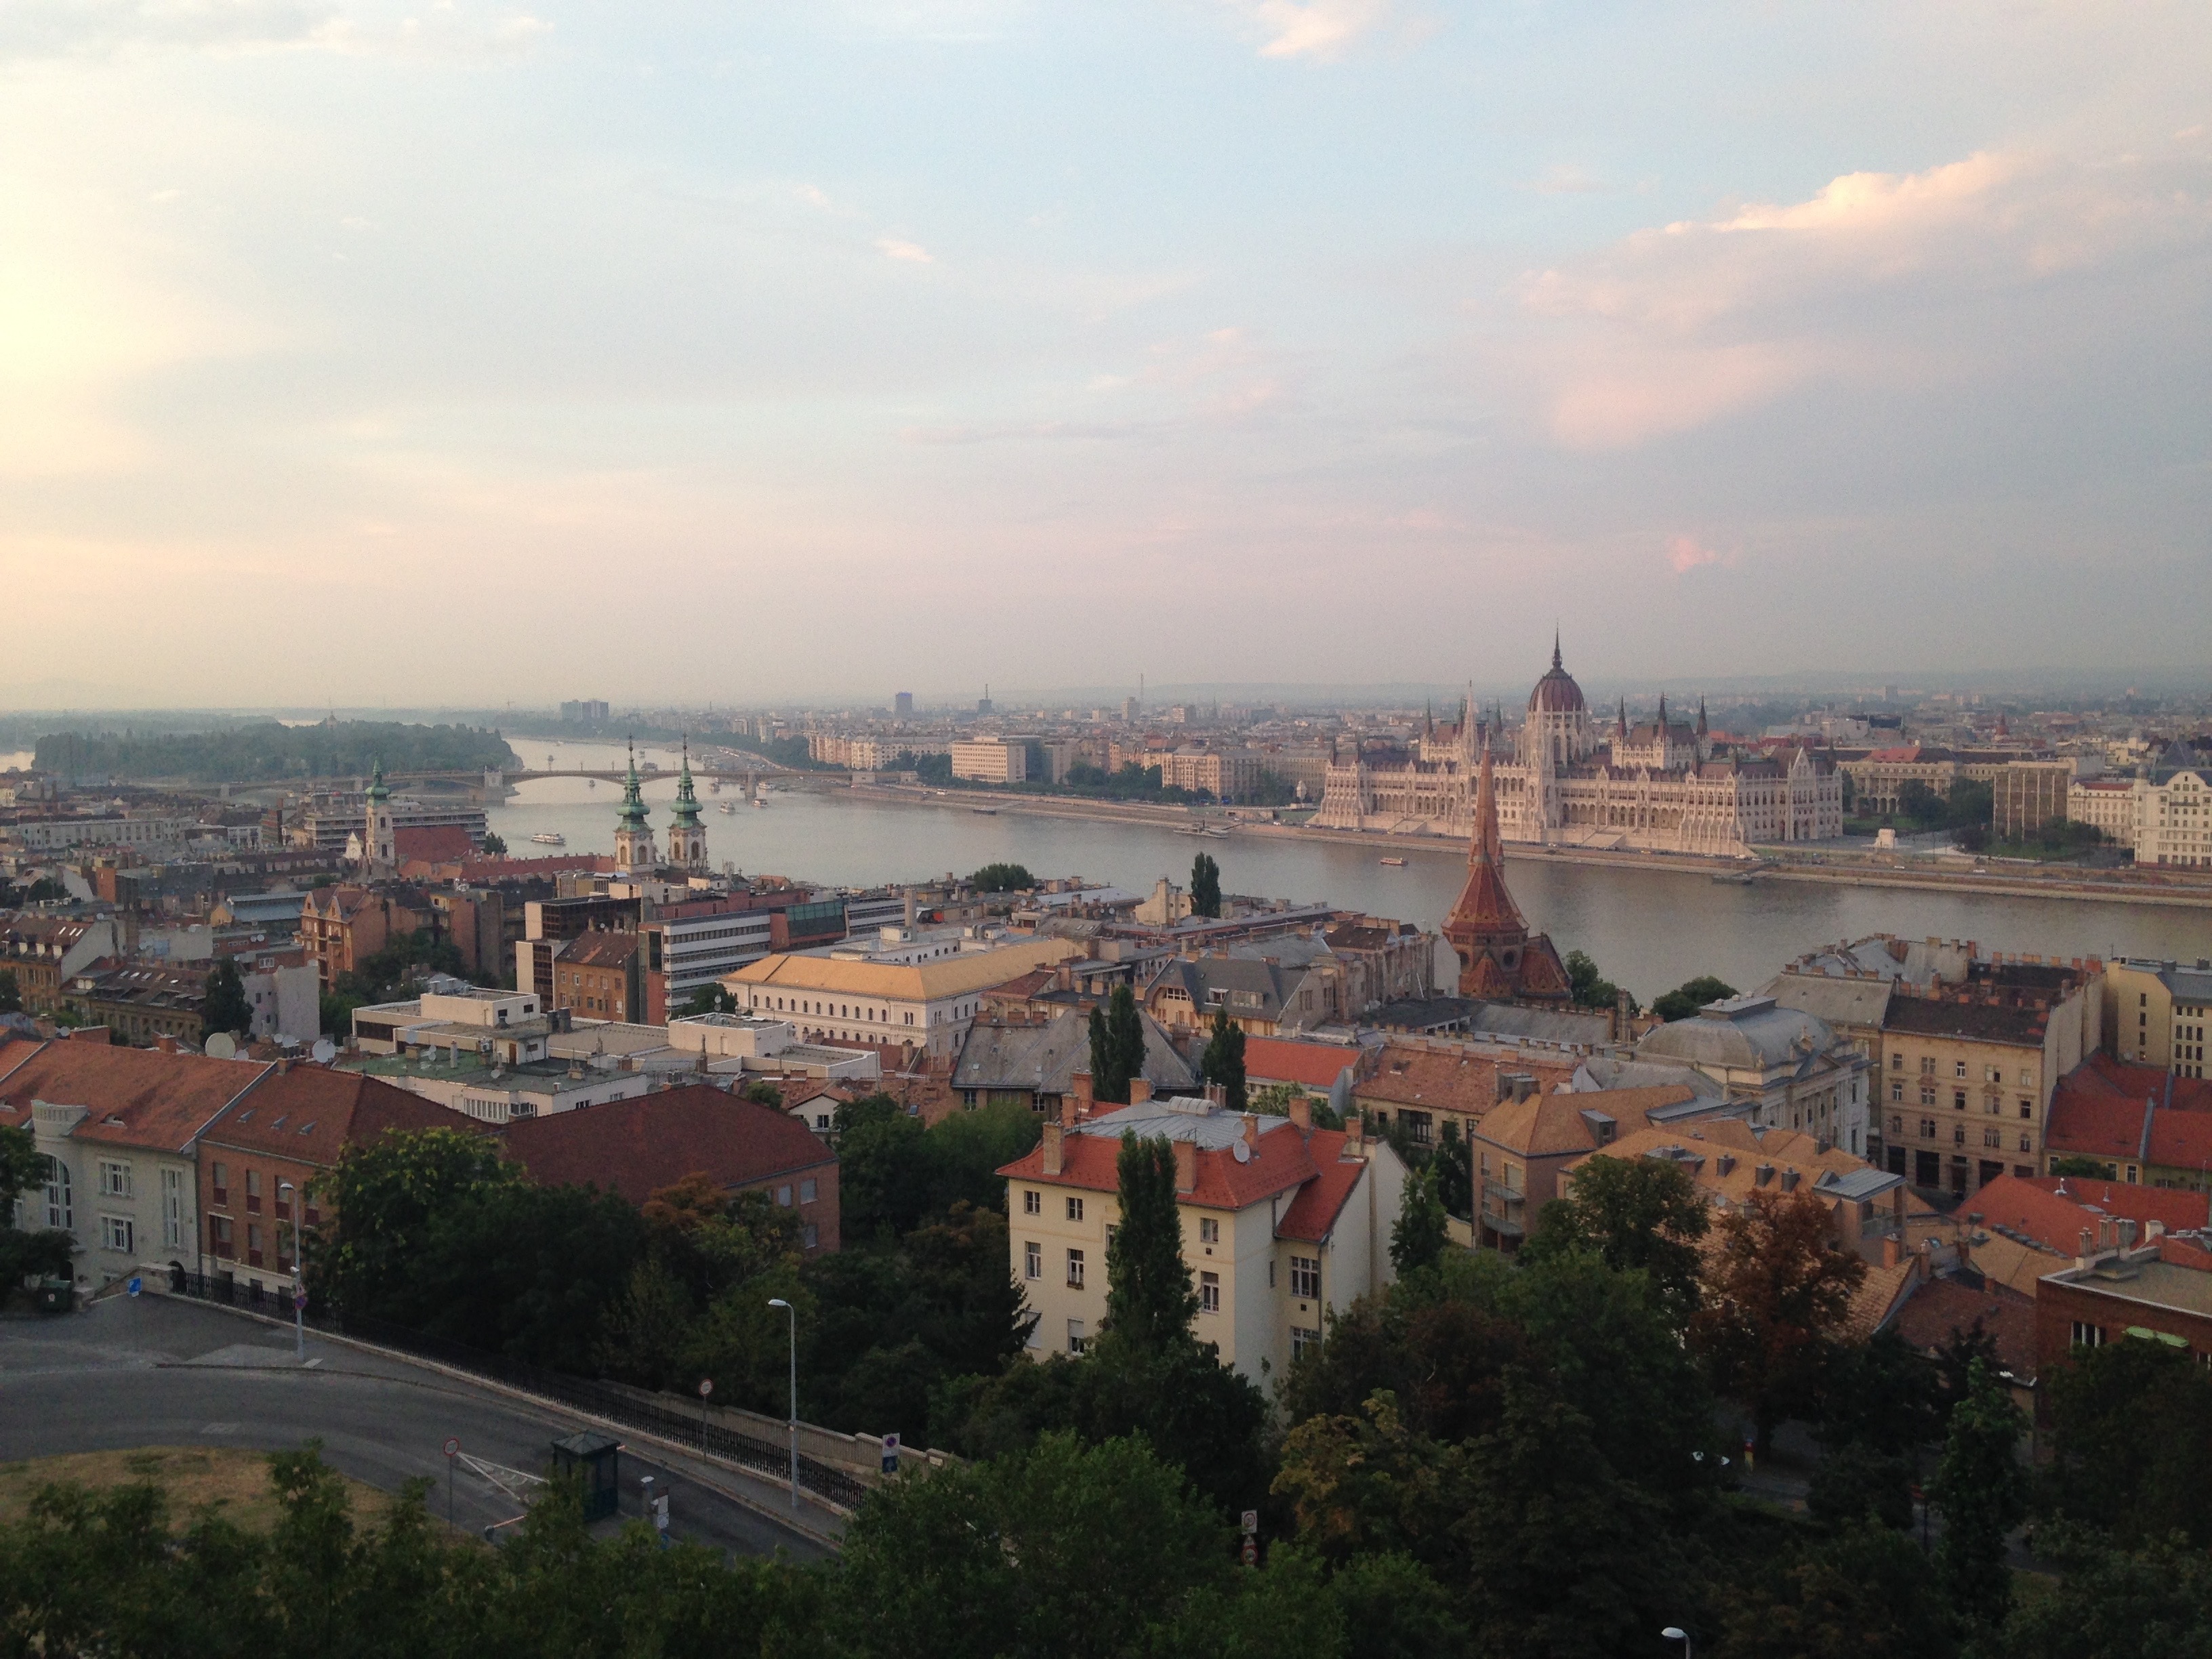
sunset, skyline, morning, town, city, river, cityscape, panorama, downtown, dusk, evening, landmark, cathedral, aerial photography, urban area, human settlement